Maro Ajemian

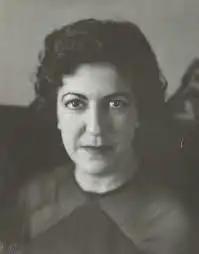
Maro Ajemian in late 1950s

Maro Ajemian (July 9, 1921 – September 18, 1978) was an American pianist. Ajemian's career in contemporary music grew from her Armenian heritage. She became known as a contemporary pianist after performing the U.S. premiere of Aram Khachaturian's Piano Concerto, which she chose to play based on their shared Armenian heritage.